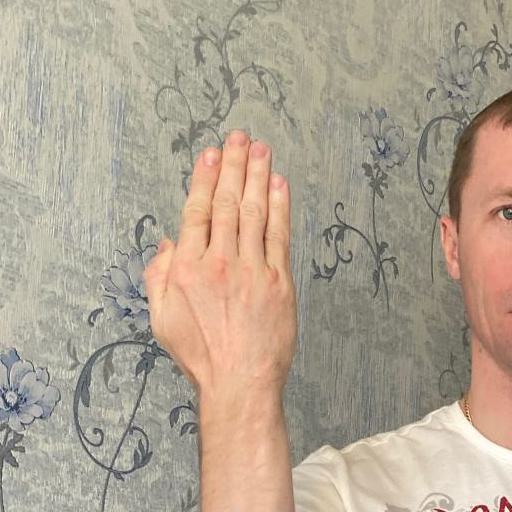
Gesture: stop_inverted